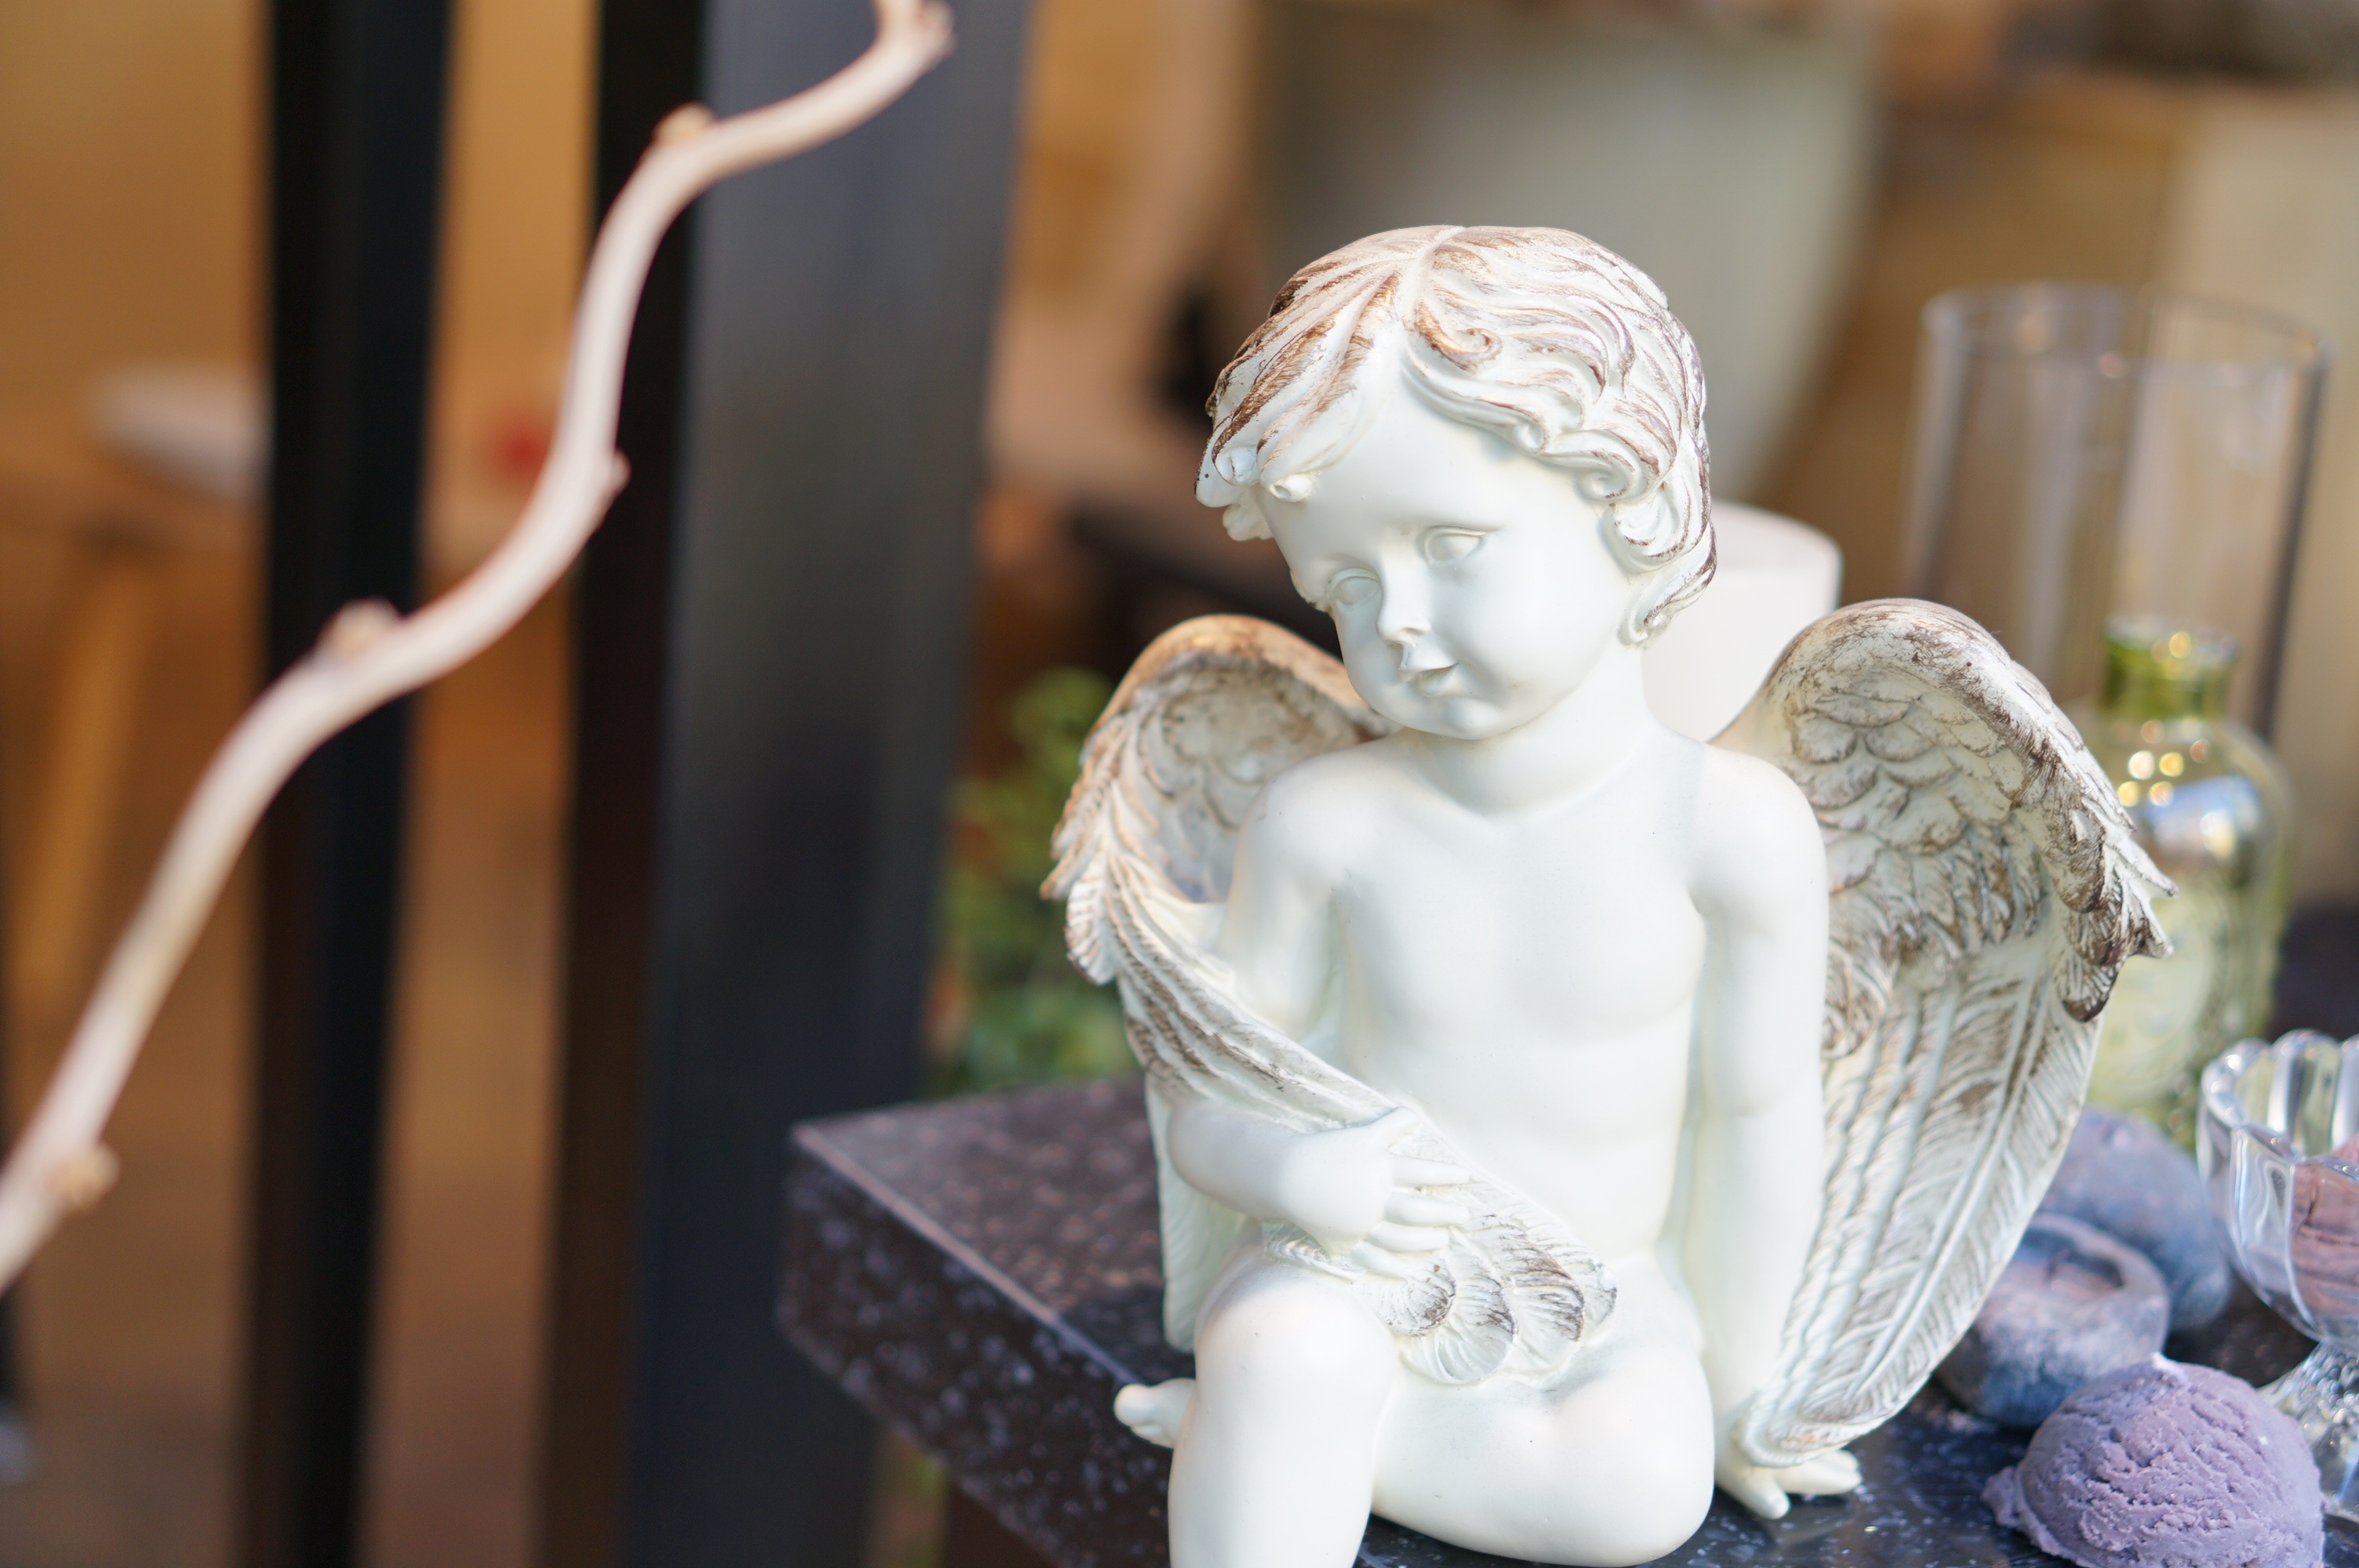
flower, monument, statue, spring, bride, toy, sculpture, angel, art, dress, cherub